USS Triton (SSRN-586)

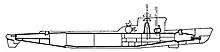
A line drawing of a submarine. From the bow, the hull curves to be flat before reaching a long sail; it then flattens again and continues to the stern of the ship.

Design work on a nuclear-powered radar picket submarine (SSRN) began in 1954–1955. As initially designed, "Triton" had a three-level hull, with the Combat Information Center (CIC) ("see image") located on the middle level. The overall length was initially , with a beam of . Also, as initially designed, her displacement was 4,800 tons surfaced and 6,500 tons submerged. January 1955 performance estimates called for the SAR propulsion plant to produce , with a surfaced speed of and a submerged speed of . "Triton" initially had the same dual radar system installed on the non-nuclear radar picket submarines ("i.e.", BPS-2 search radar and BPS-3 height-finder set) housed in a large, stepped sail ("see image"). Construction cost was initially estimated at $78 million. Subsequent growth of the SAR propulsion plant necessitated the overall increase in "Triton"s length and tonnage, although without any loss in speed, while the installation of the AN/SPS-26 3-D search radar allowed the elimination of a separate height-finder.